Lake Gilles, South Australia

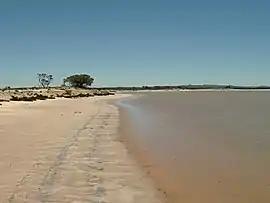
Lake Gilles (water body)

Lake Gilles is a locality in the Australian state of South Australia located on the Eyre Peninsula about north west of the state capital of Adelaide and about to the north-east of the town of Kimba.